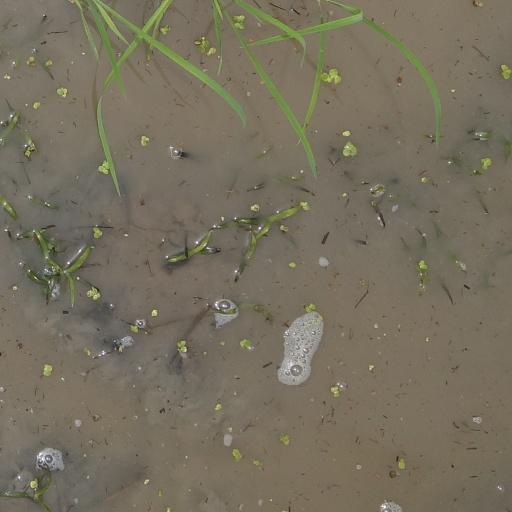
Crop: rice